Fossil fuel divestment

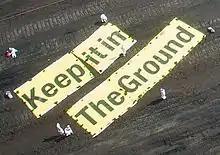
'Keep it in the ground' banner spread out by environmental activists in a coal mine

In March 2015, "The Guardian" launched the 'Keep it in the ground' campaign encouraging the Wellcome Trust and the Bill & Melinda Gates Foundation to divest from fossil fuel companies in which the foundation has a minimum of $1.4 billion invested. The Wellcome Trust has £450m of investments in Shell, BHP Billiton, Rio Tinto and BP. The petition had received over 140,000 signatures by the end of March 2015.